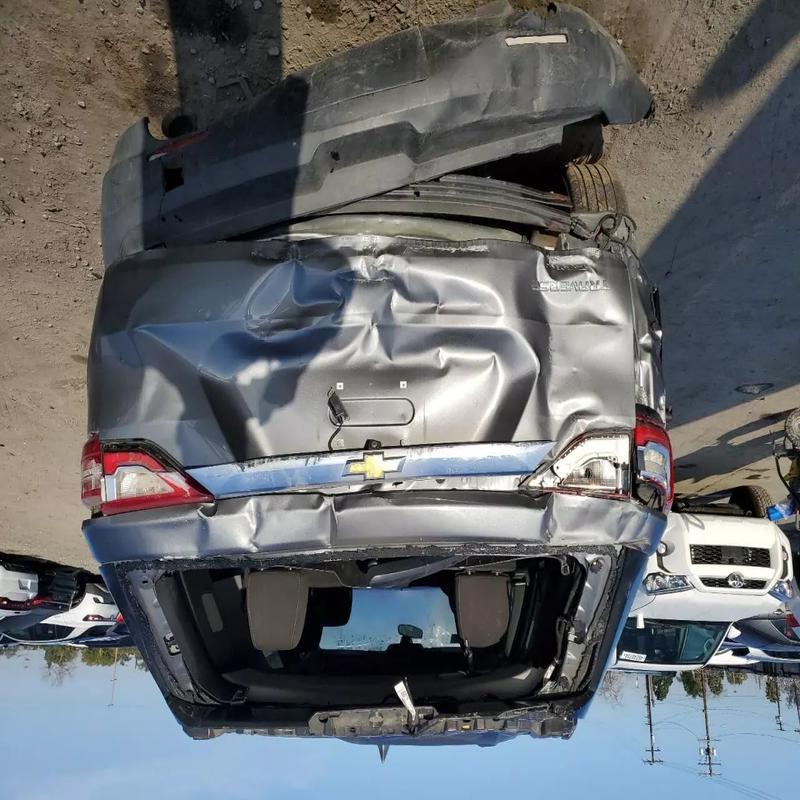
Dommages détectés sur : aile arrière droite, aile arrière gauche, pare-brise arrière, malle, feu arrière droit, feu arrière gauche, pare-choc arrière, plaque d'immatriculation arrière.
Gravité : majeur